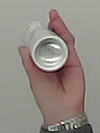
Product: rexona_spray